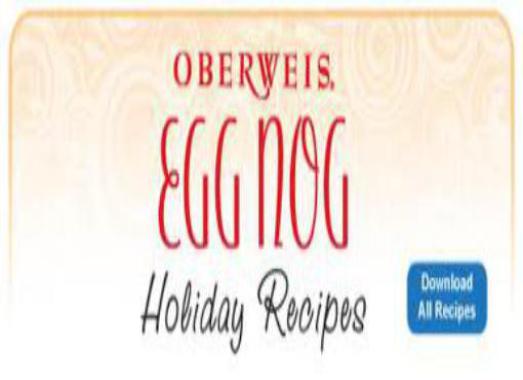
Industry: Food